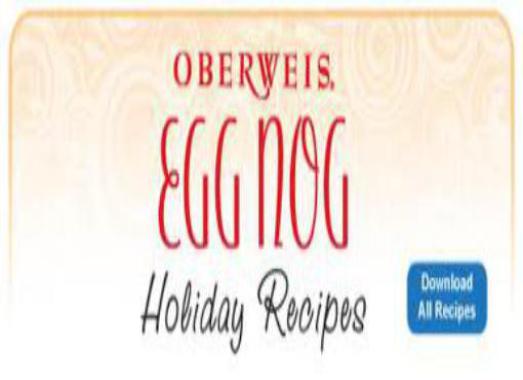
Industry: Food